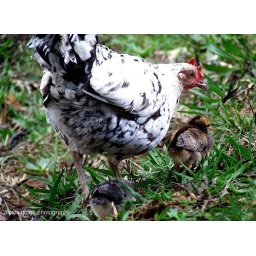
there are as many chickens running around hawaii as there are squirrels in pennsylvania.